Bokak Atoll

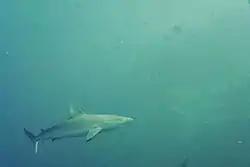
Grey reef shark near western pass

Terrestrial species includes the Polynesian rat on Sibylla. The more aggressive black rat appears to be absent, despite wrecked fishing vessels on the eastern and north eastern reefs. The snake-eyed skink and large hermit crabs are common.